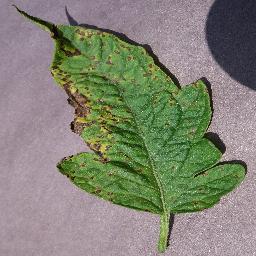
Label: Tomato___Septoria_leaf_spot